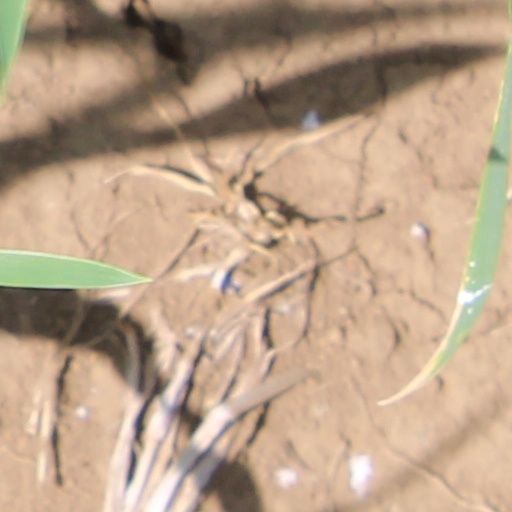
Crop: wheat